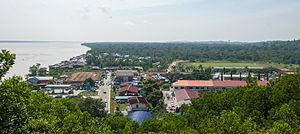
Beluran est une ville de l’État Sabah en Malaisie dans l'ile de Bornéo. Elle est située au nord de l’État sur la côte de la mer de Sulu. Elle est située à 88 km de Sandakan.